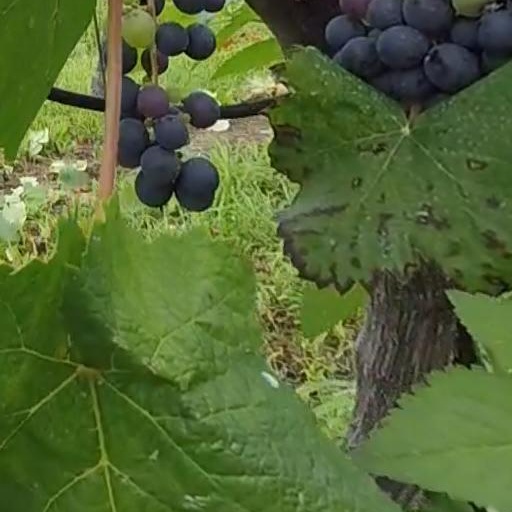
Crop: grape